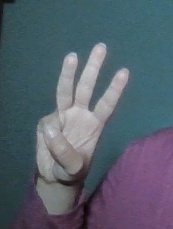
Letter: thaa